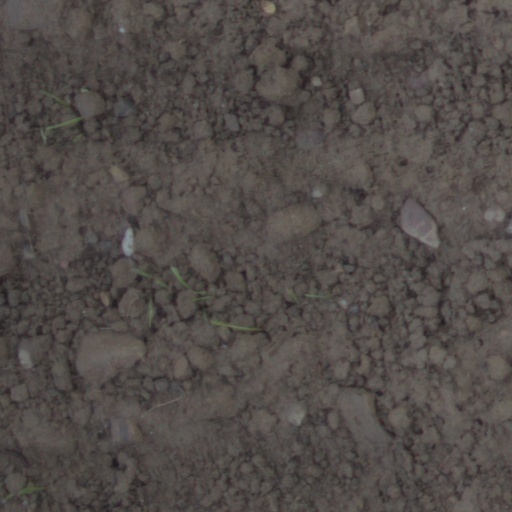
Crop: wheat